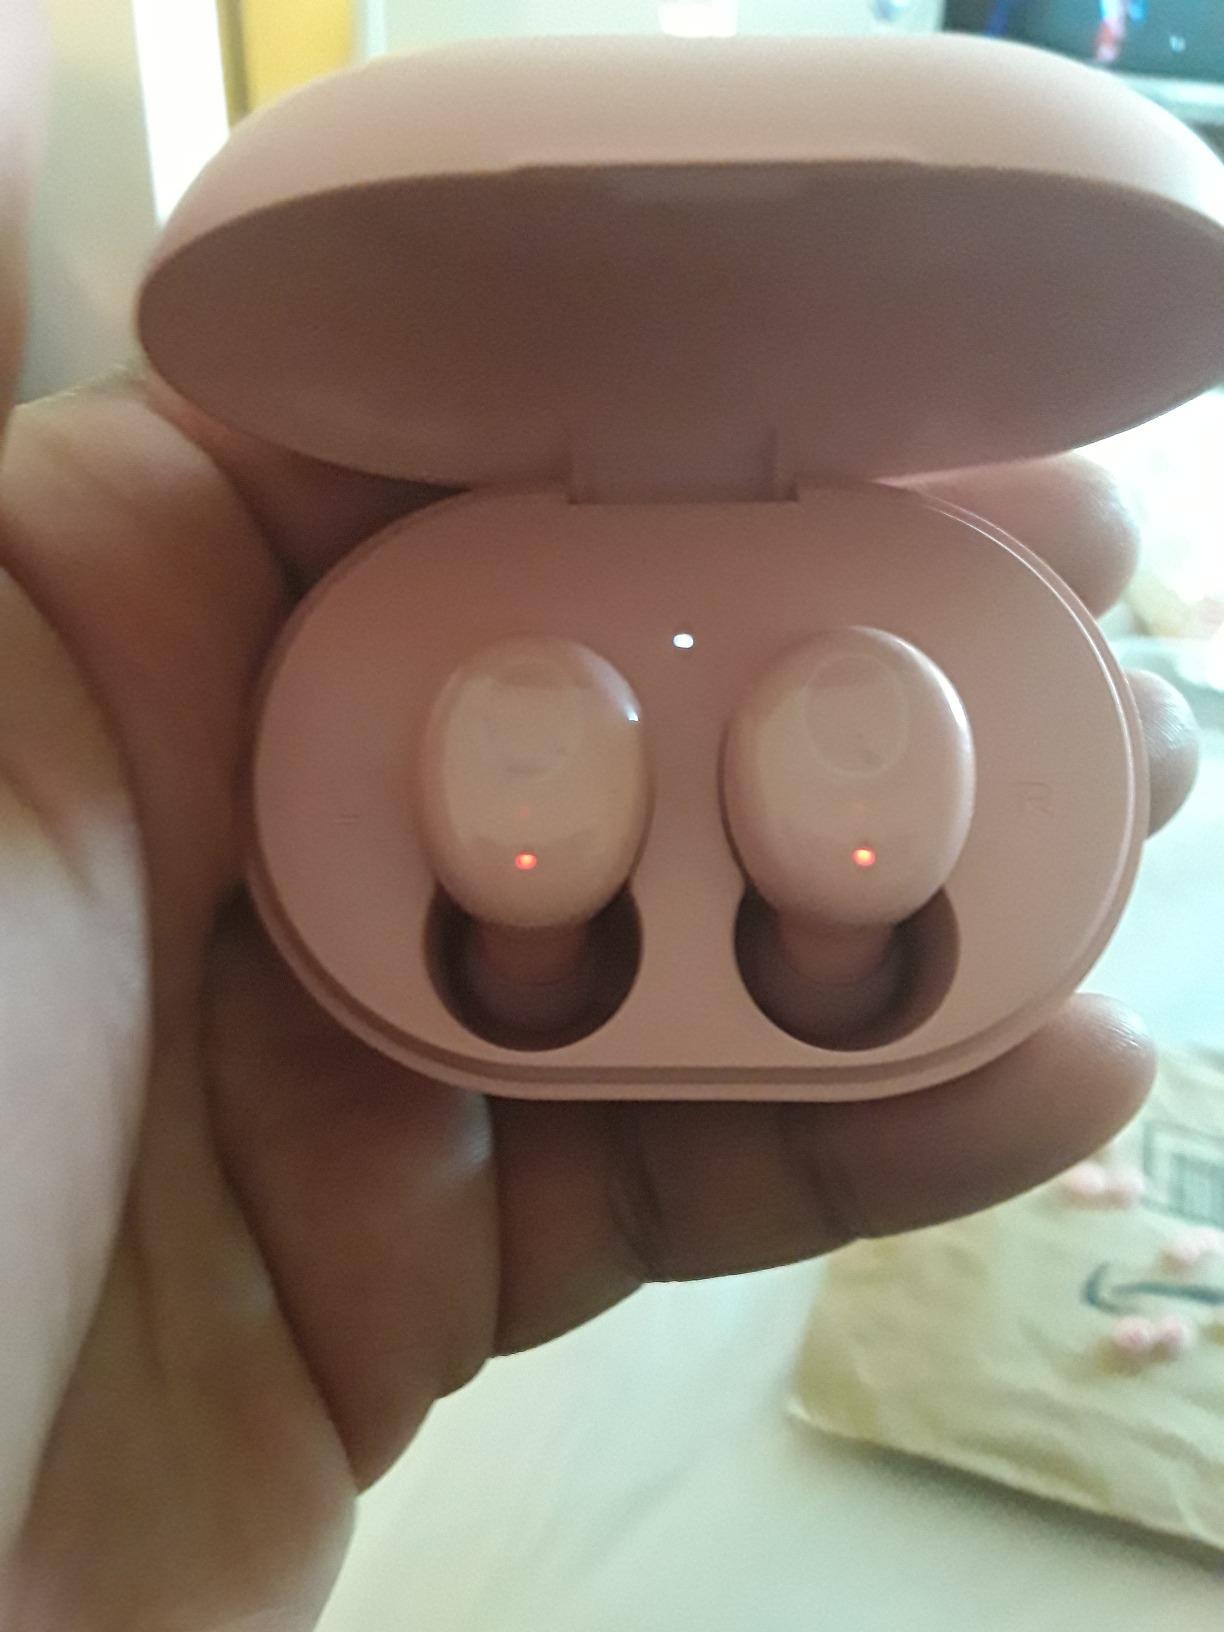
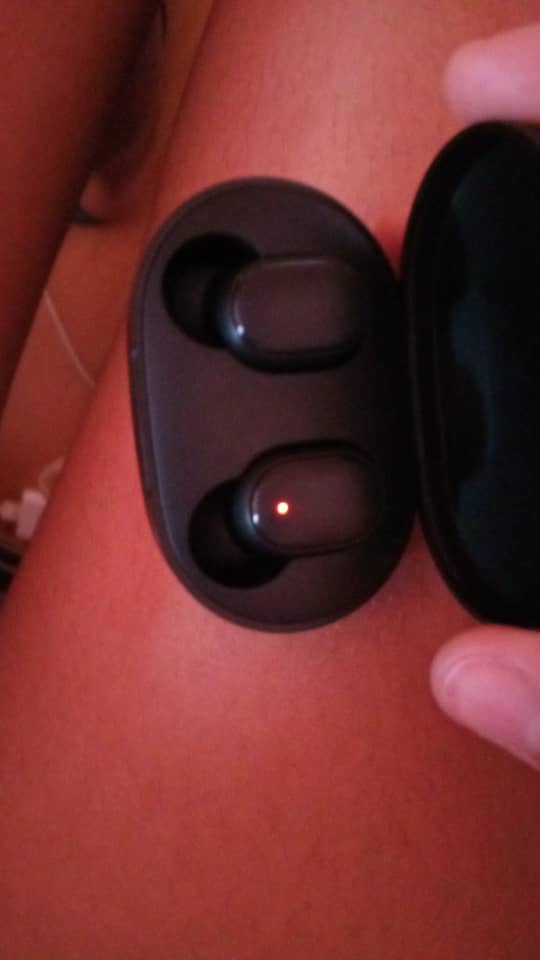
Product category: earbuds
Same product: no